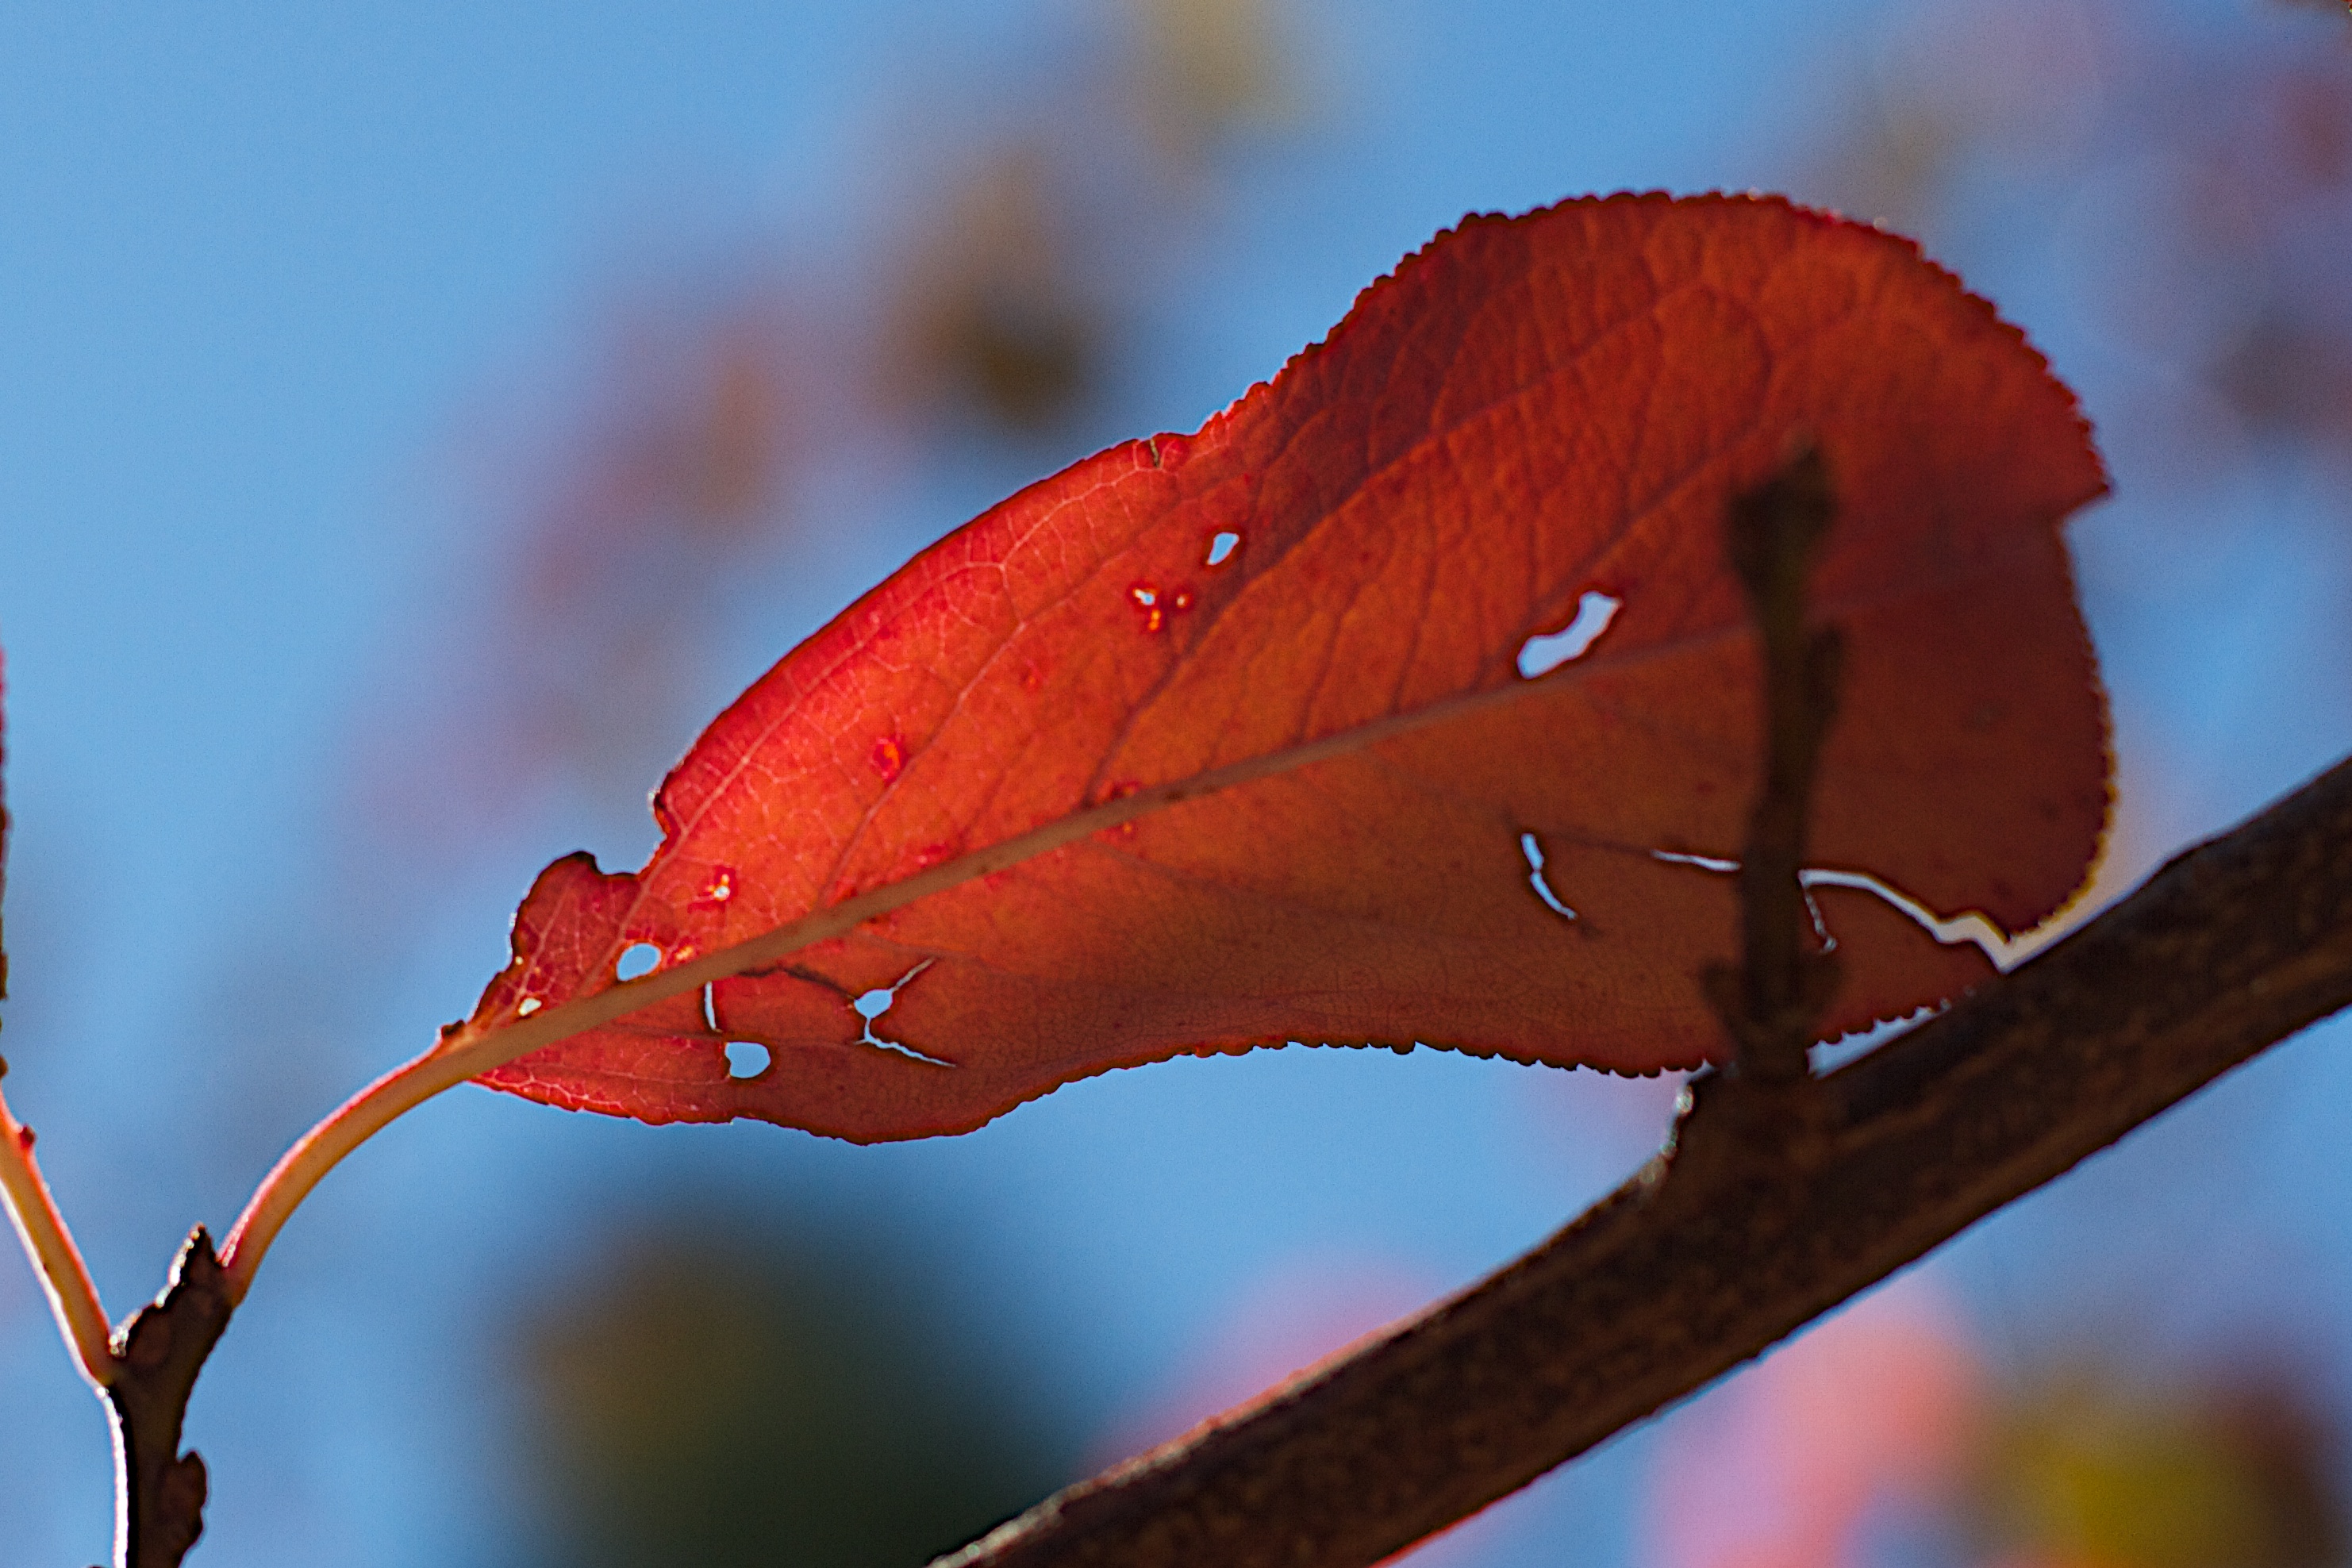
tree, nature, branch, blossom, plant, photography, leaf, flower, petal, red, autumn, flora, season, fauna, close up, macro photography, plant stem